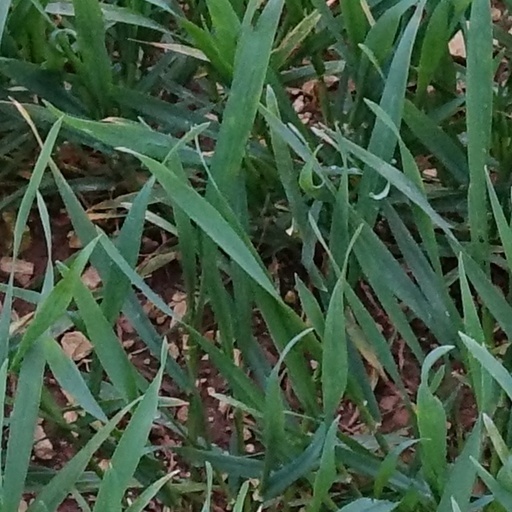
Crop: wheat